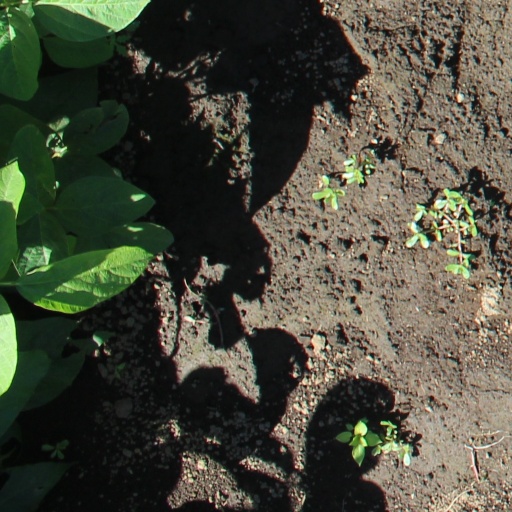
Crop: soybean